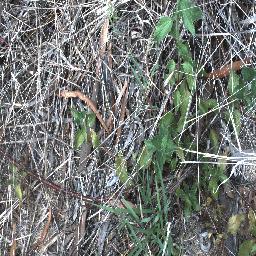
Label: siam_weed